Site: brandenburg
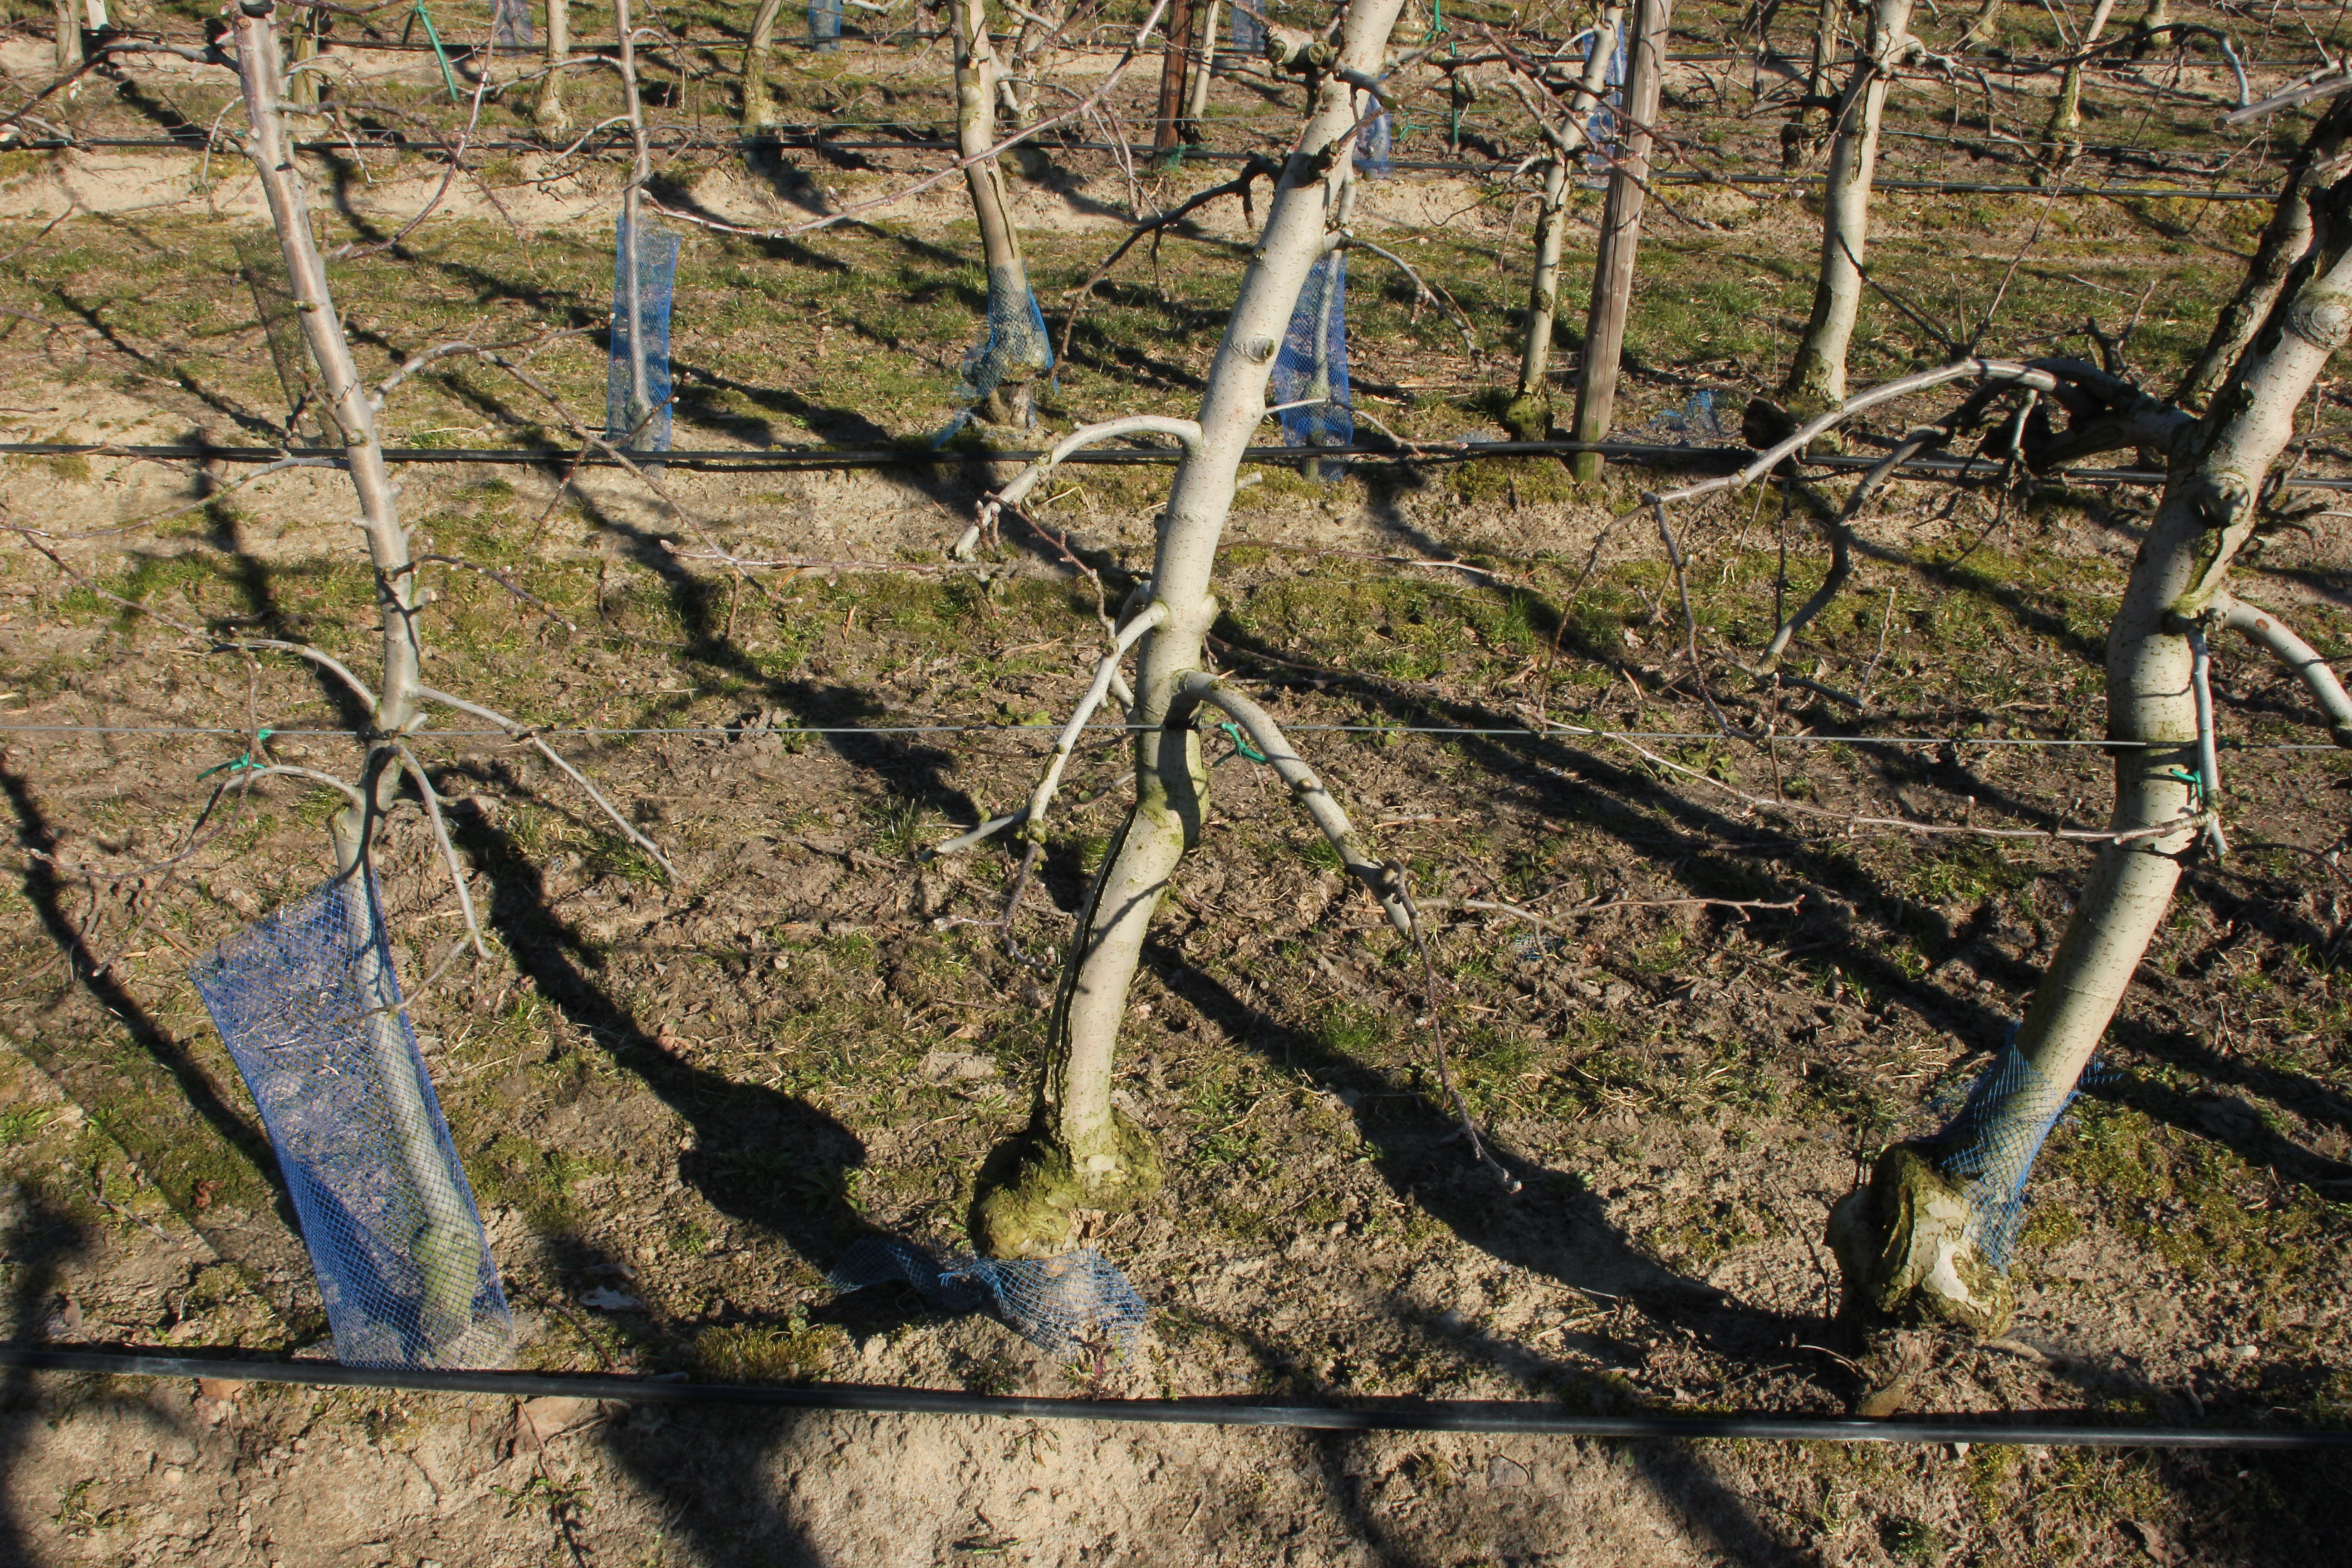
Growth stage (BBCH 03): Bud development